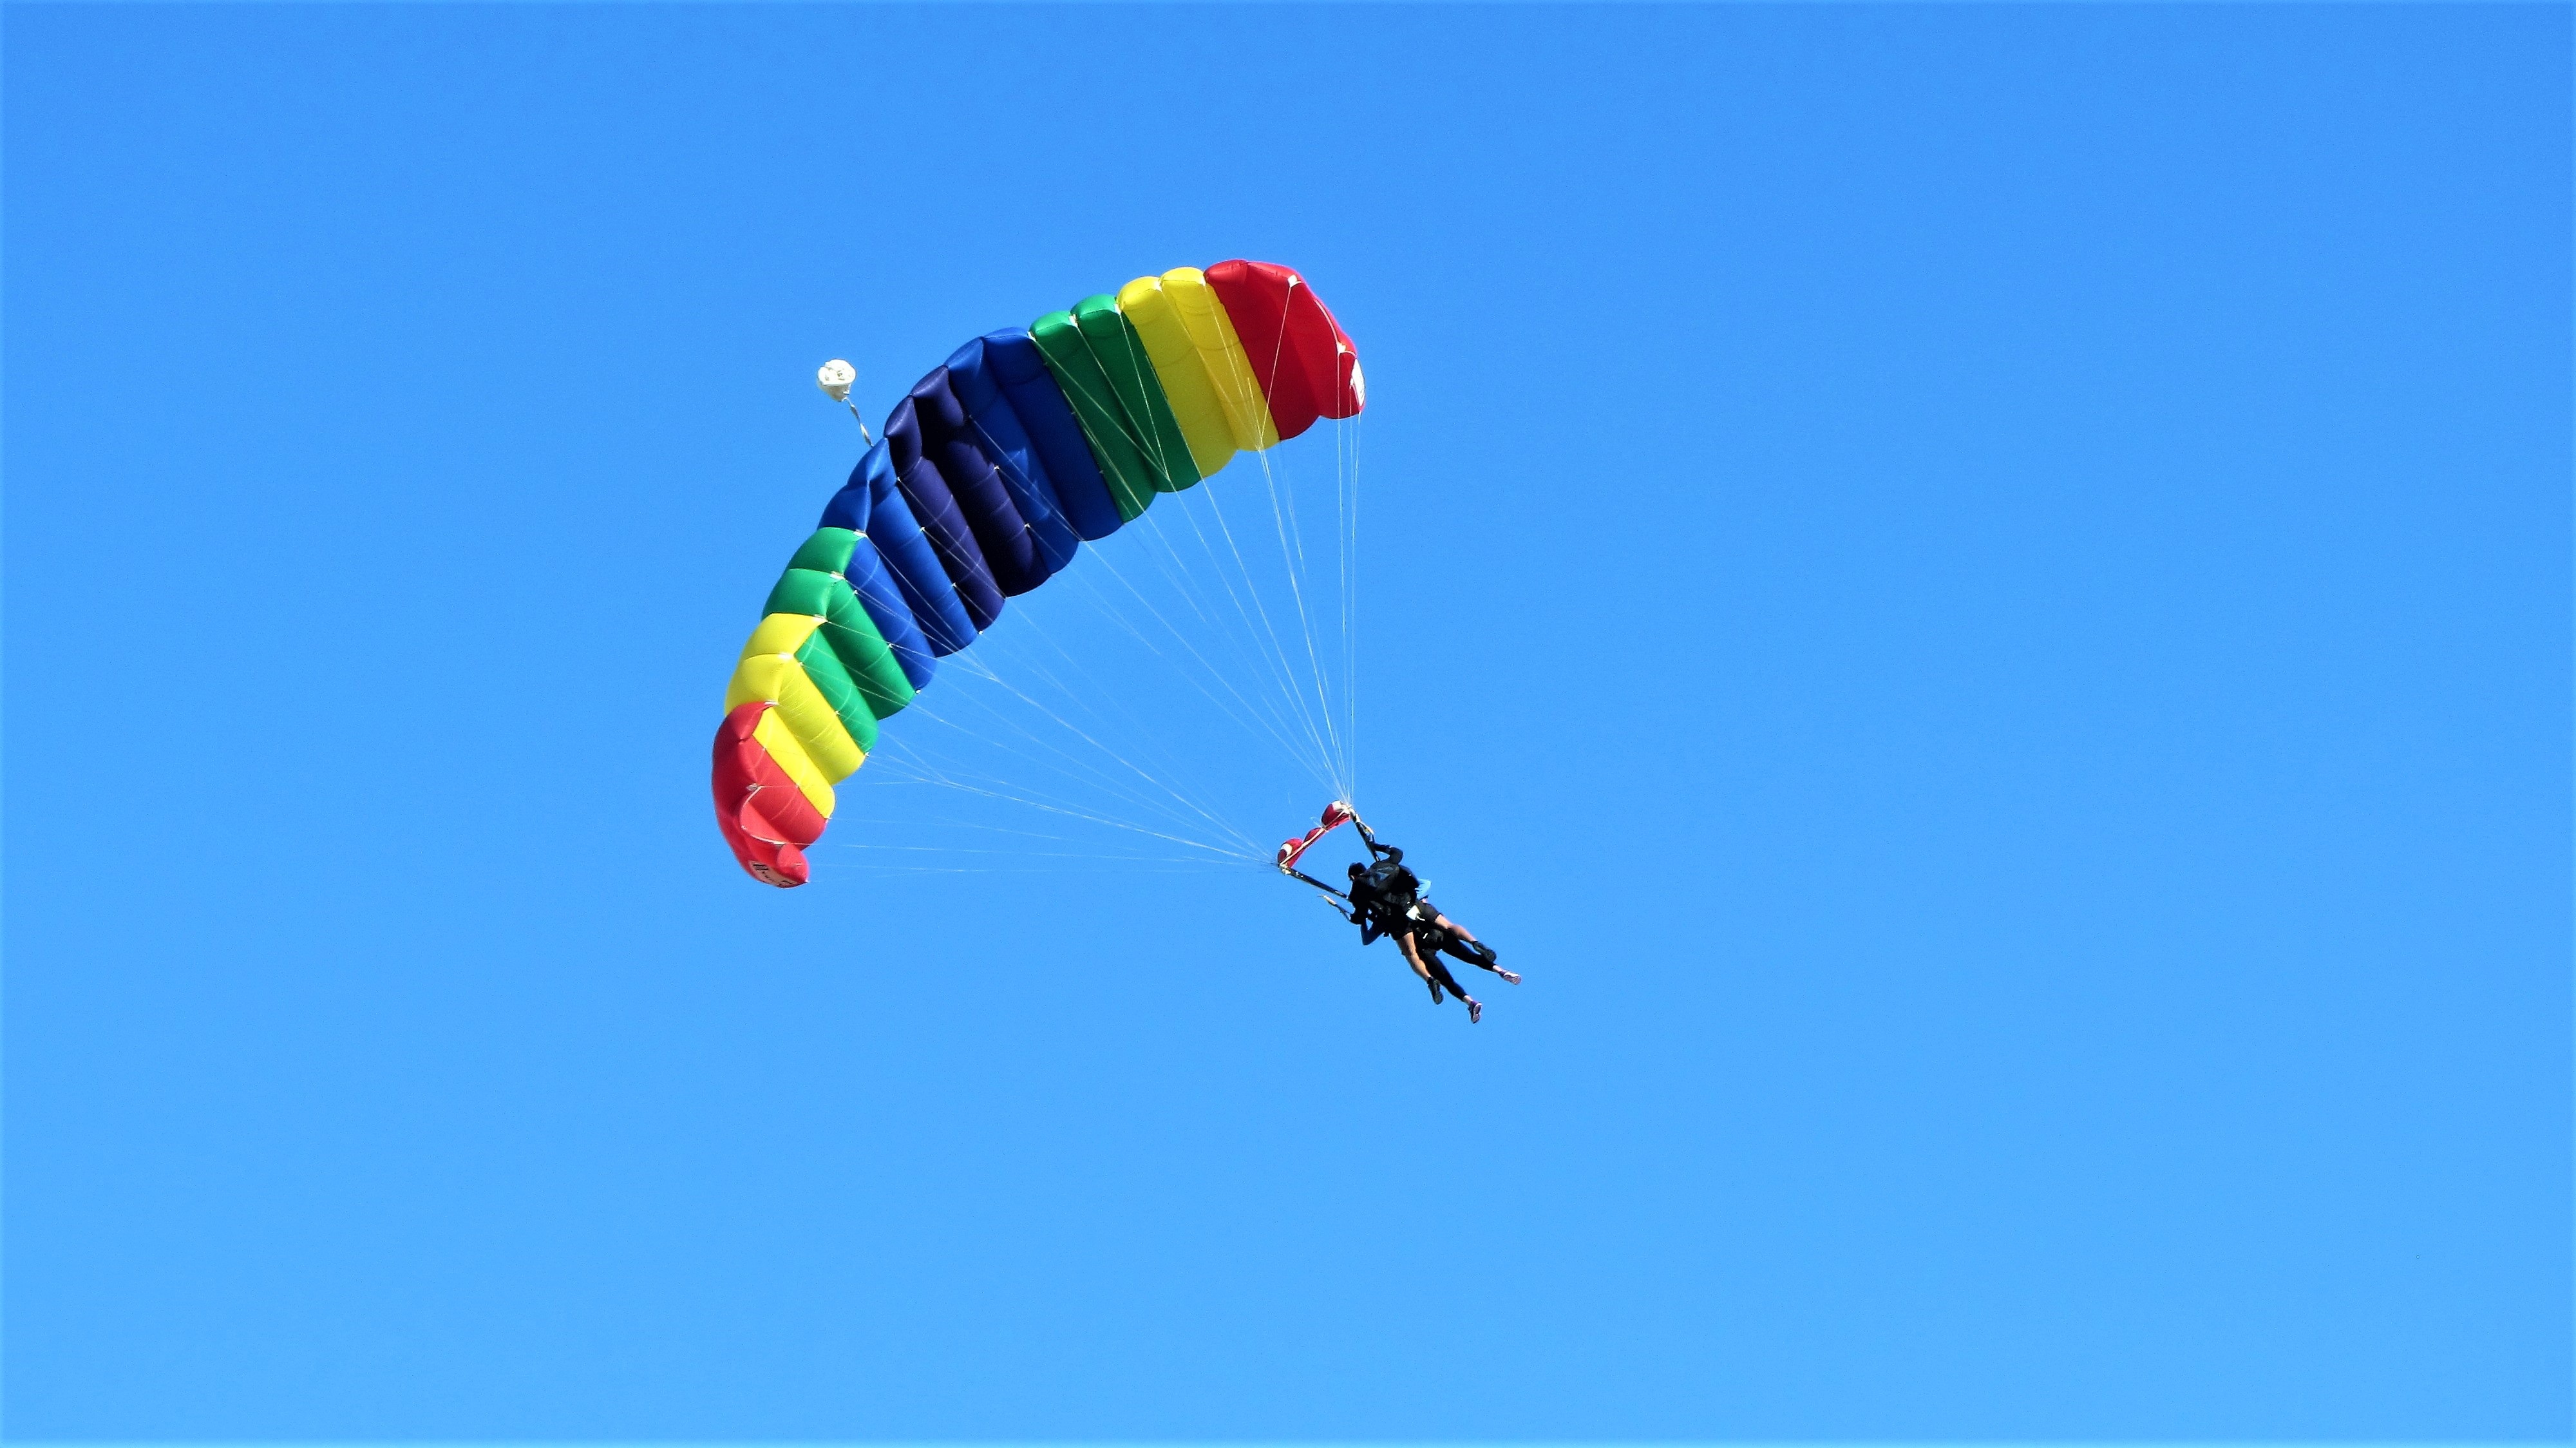
wing, jump, plane, float, extreme sport, parachute, paragliding, sports equipment, sports, gliding, parachuting, air sports, tandem flight, double jump, windsports, powered paragliding